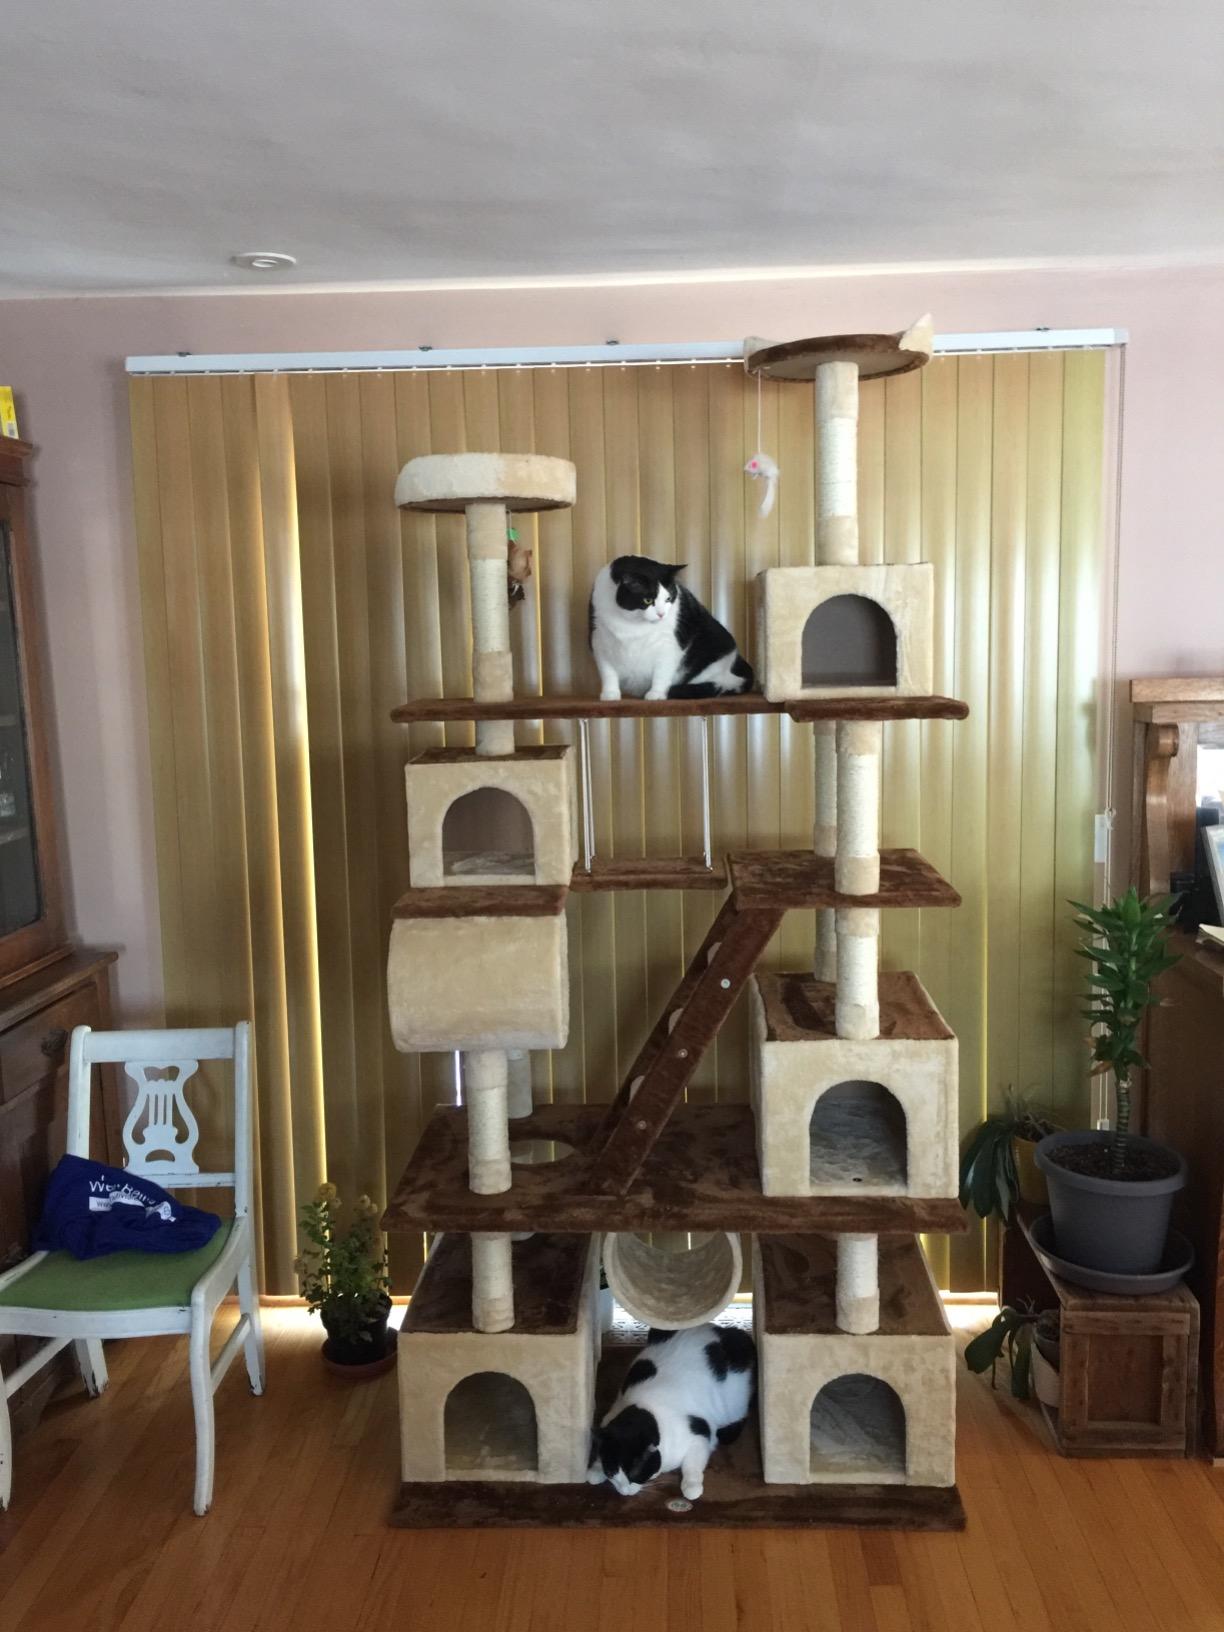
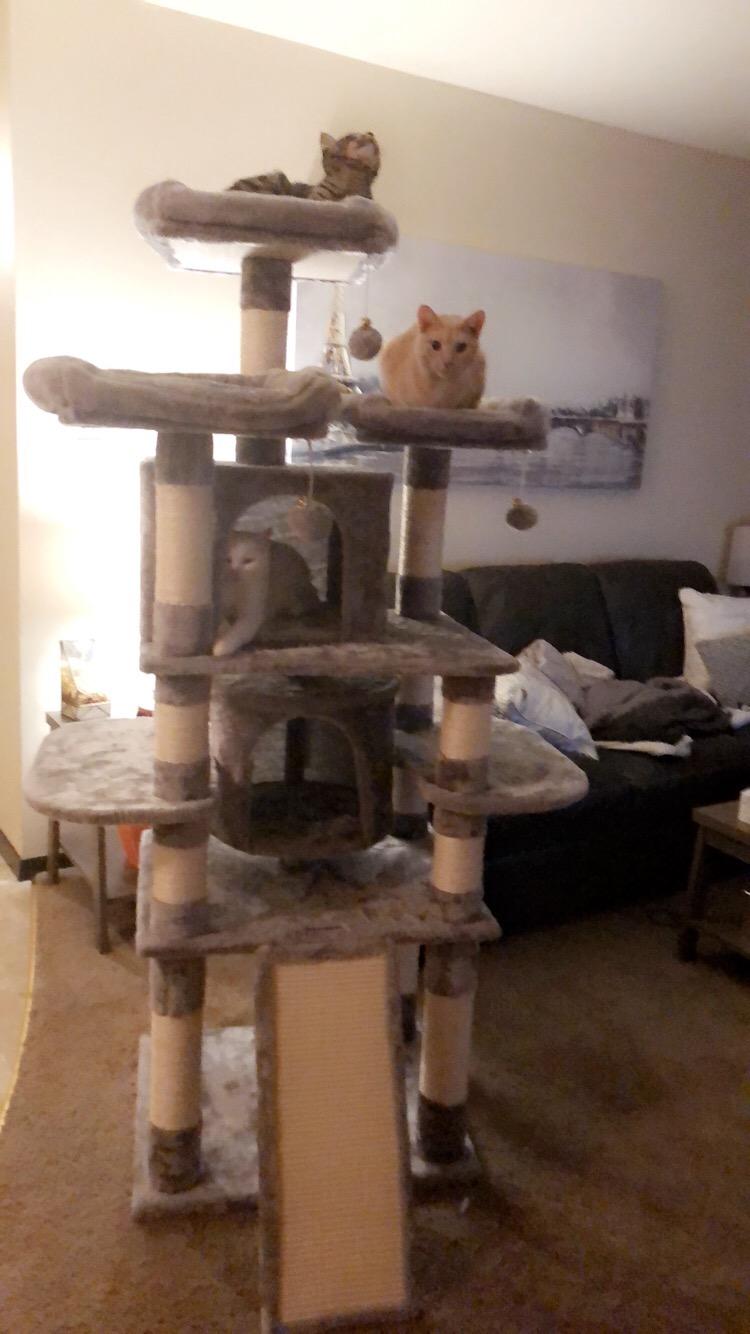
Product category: items_cat tree
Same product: no